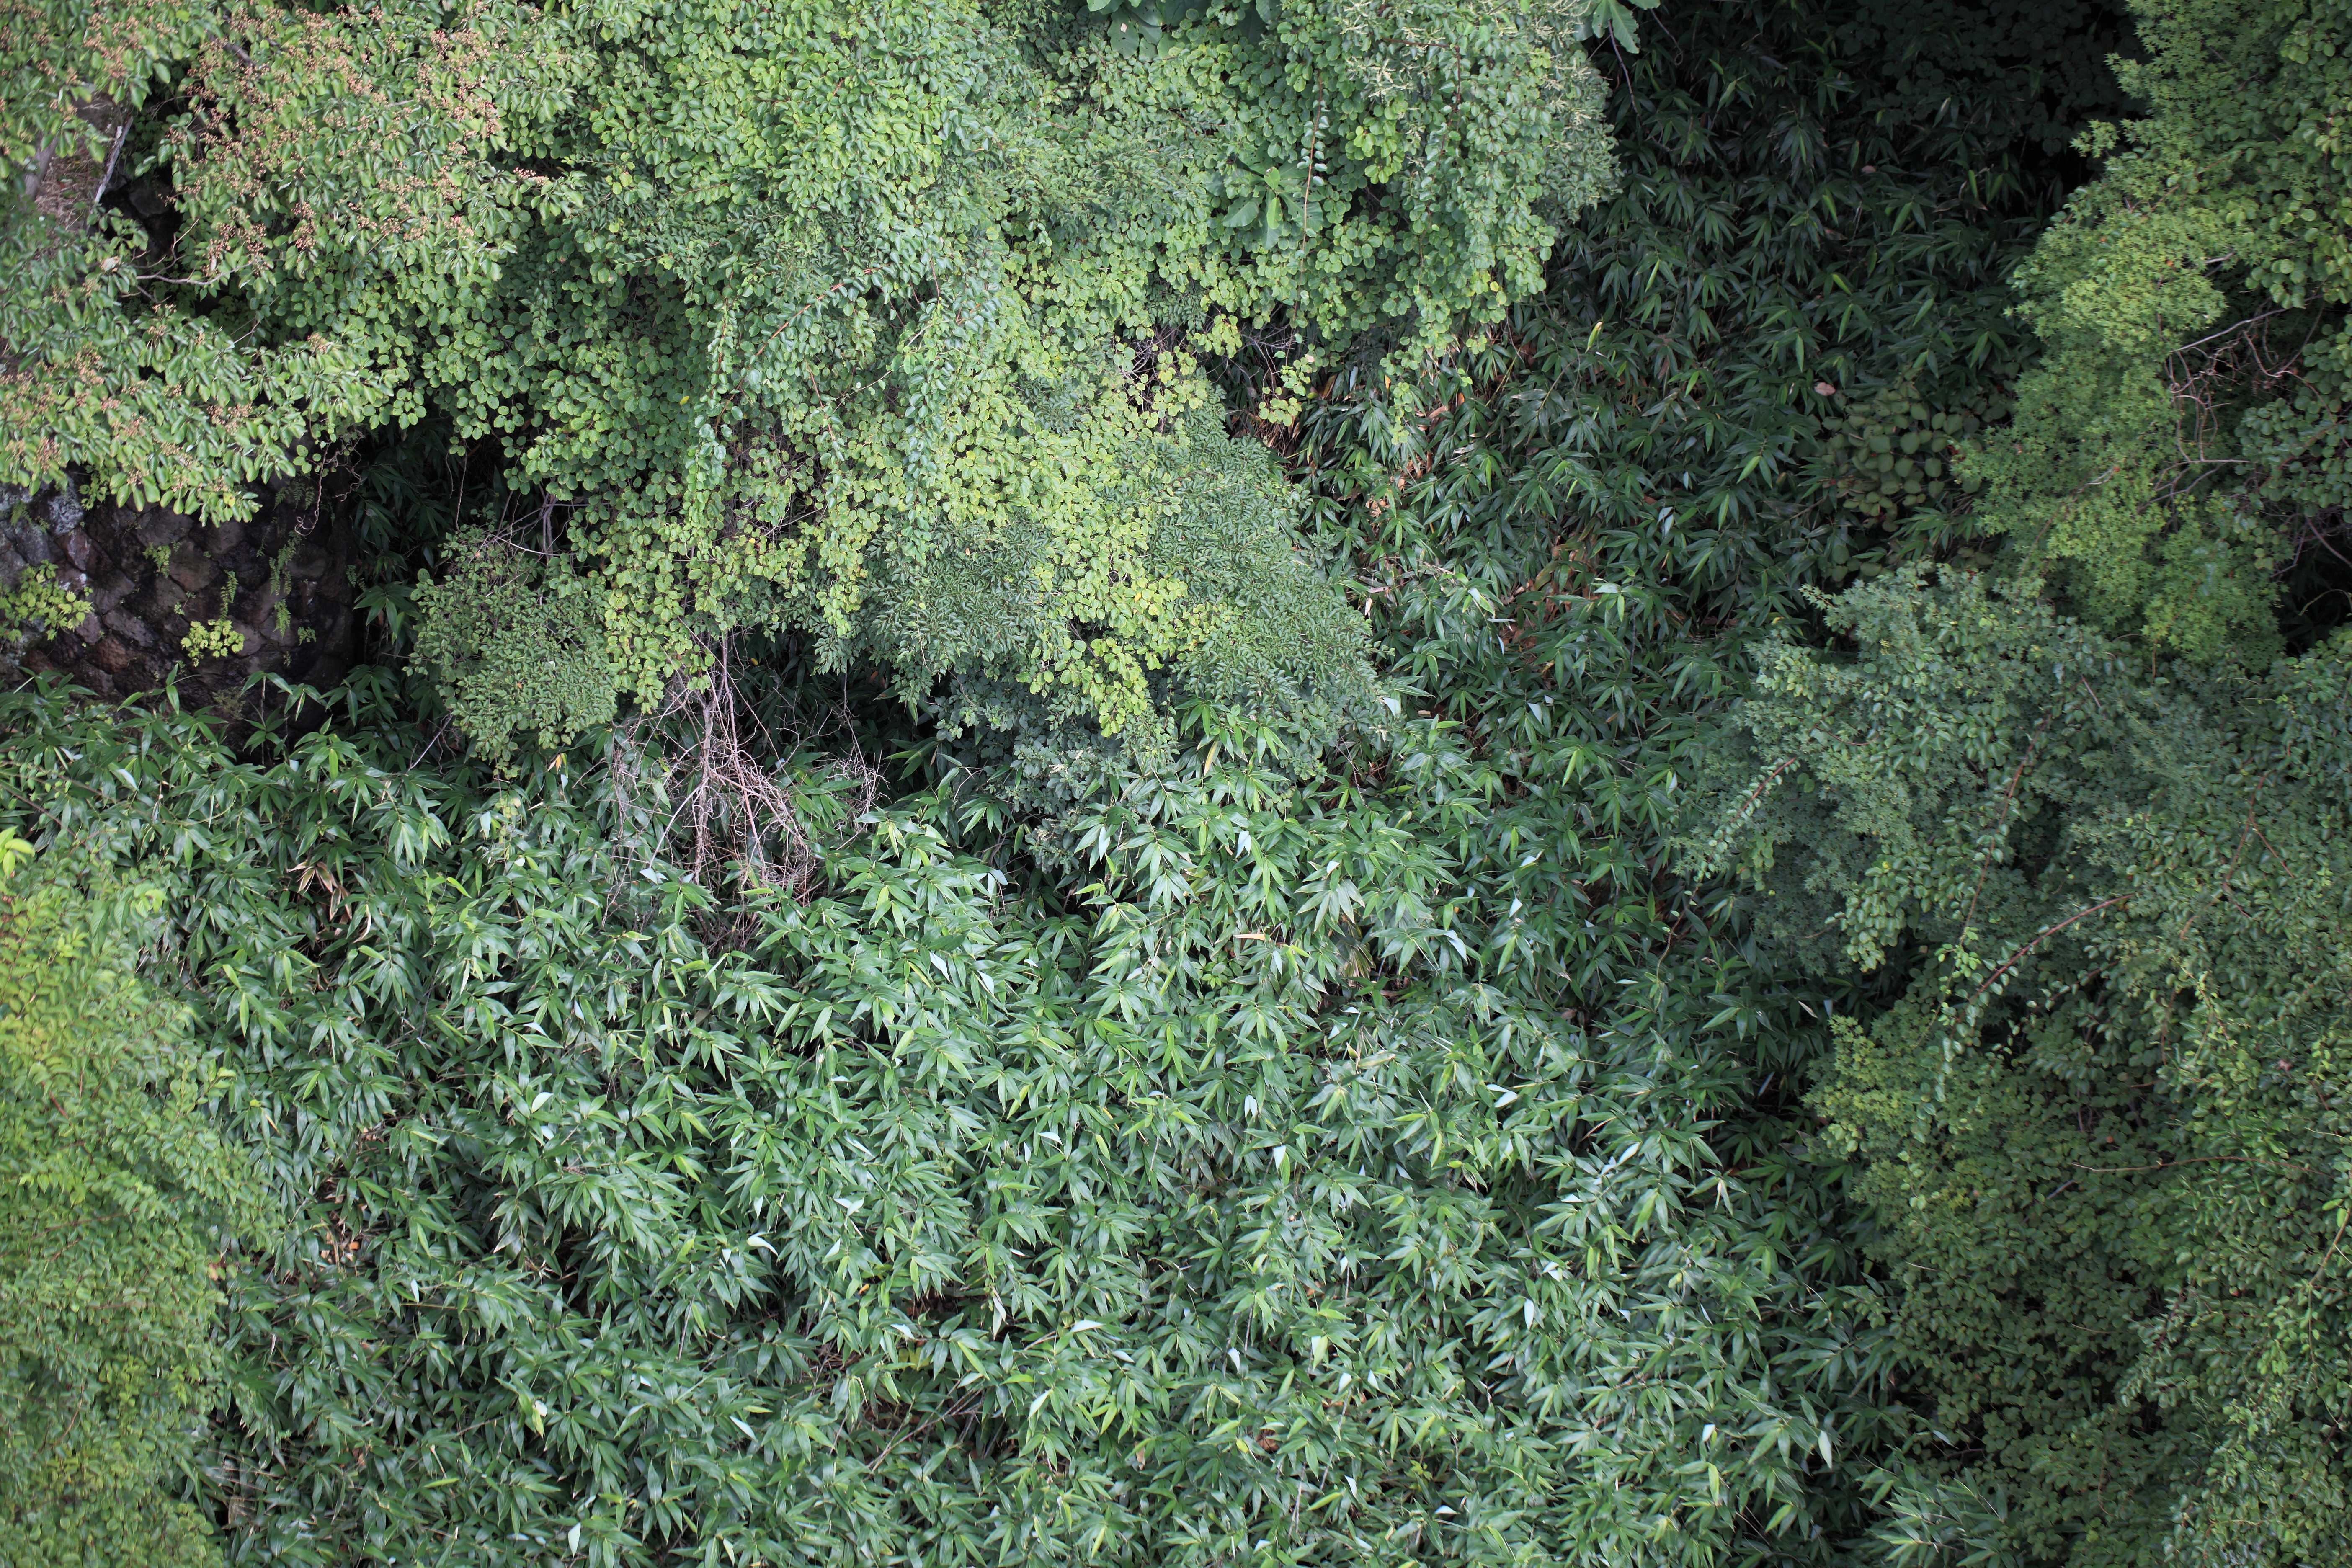
tree, plant, leaf, flower, pattern, green, high, herb, soil, flora, cool image, background, vegetation, shrub, wallpaper, tochigi, 5d, hires, markii, ecosystem, hi, res, resolution, nasu, tsutsujitsuribashi, biome, subshrub, woody plant, temperate coniferous forest, land plant